Louis Capazza

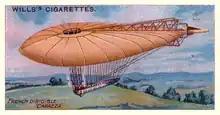
Capazza's lenticular balloon airship design of 1908

His first balloon ascent was on November 14, 1886, above Bastia and Ajaccio on board his own balloon "Gabizos". His first balloon flight and para-descent was made in 1892 from Villette, France; he made more than 35 balloon ascents in his lifetime. He was also a pilot of the airship "Lebaudy" in France.